Tegallalang

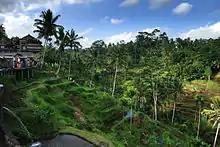
Rice terraces in Tagallalang

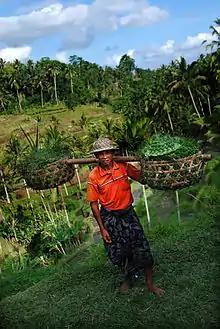
Farmer

Tegallalang is a district in the Gianyar Regency, Bali, Indonesia. As of the 2010 census, the area was 61.80 km and the population was 50,625; the latest official estimate (as at mid 2019) is 53,760.